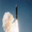
Label: rocket